Film Critics Circle of India

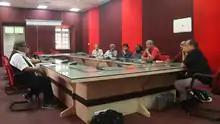
L–R: Subhash Ghai, Ratnottama Sengupta, Utpal Borpujari, C. S. Venkiteswaran, Dalton, V. K. Joseph, Saibal Chatterjee, Madhu Eravankara, and Utpal Datta. 'Film Critics Circle of India' AGM, IFFI—2013.

Film Critics Circle of India (FCCI) is a society comprising notable film critics from all the major film producing states of India.